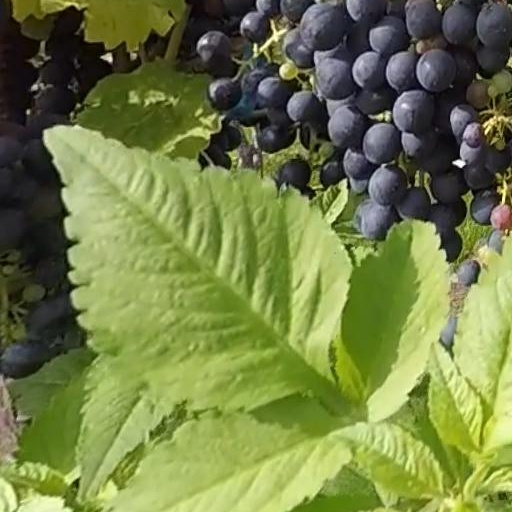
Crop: grape